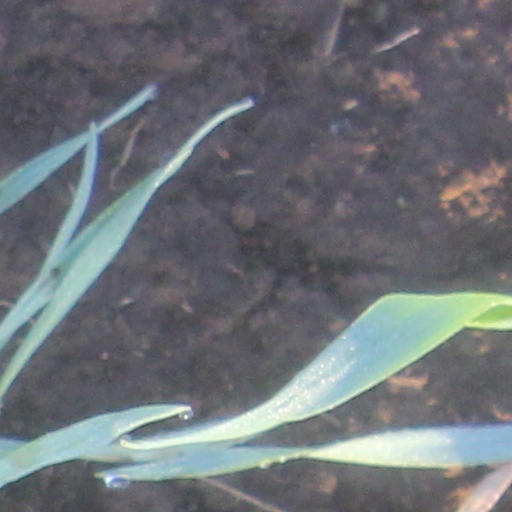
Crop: wheat